Lisette Titre-Montgomery

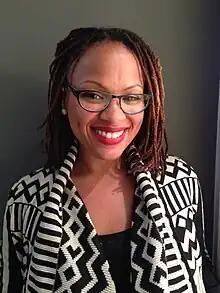

Lisette Titre-Montgomery (born 1977) is an American video game artist and designer. She has worked at Backbone Entertainment, EA Games, Ubisoft, Double Fine Productions, and more. She is current Co-Founder of Cornerstone Interactive Studios.